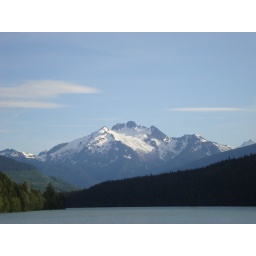
mountain above lava lake